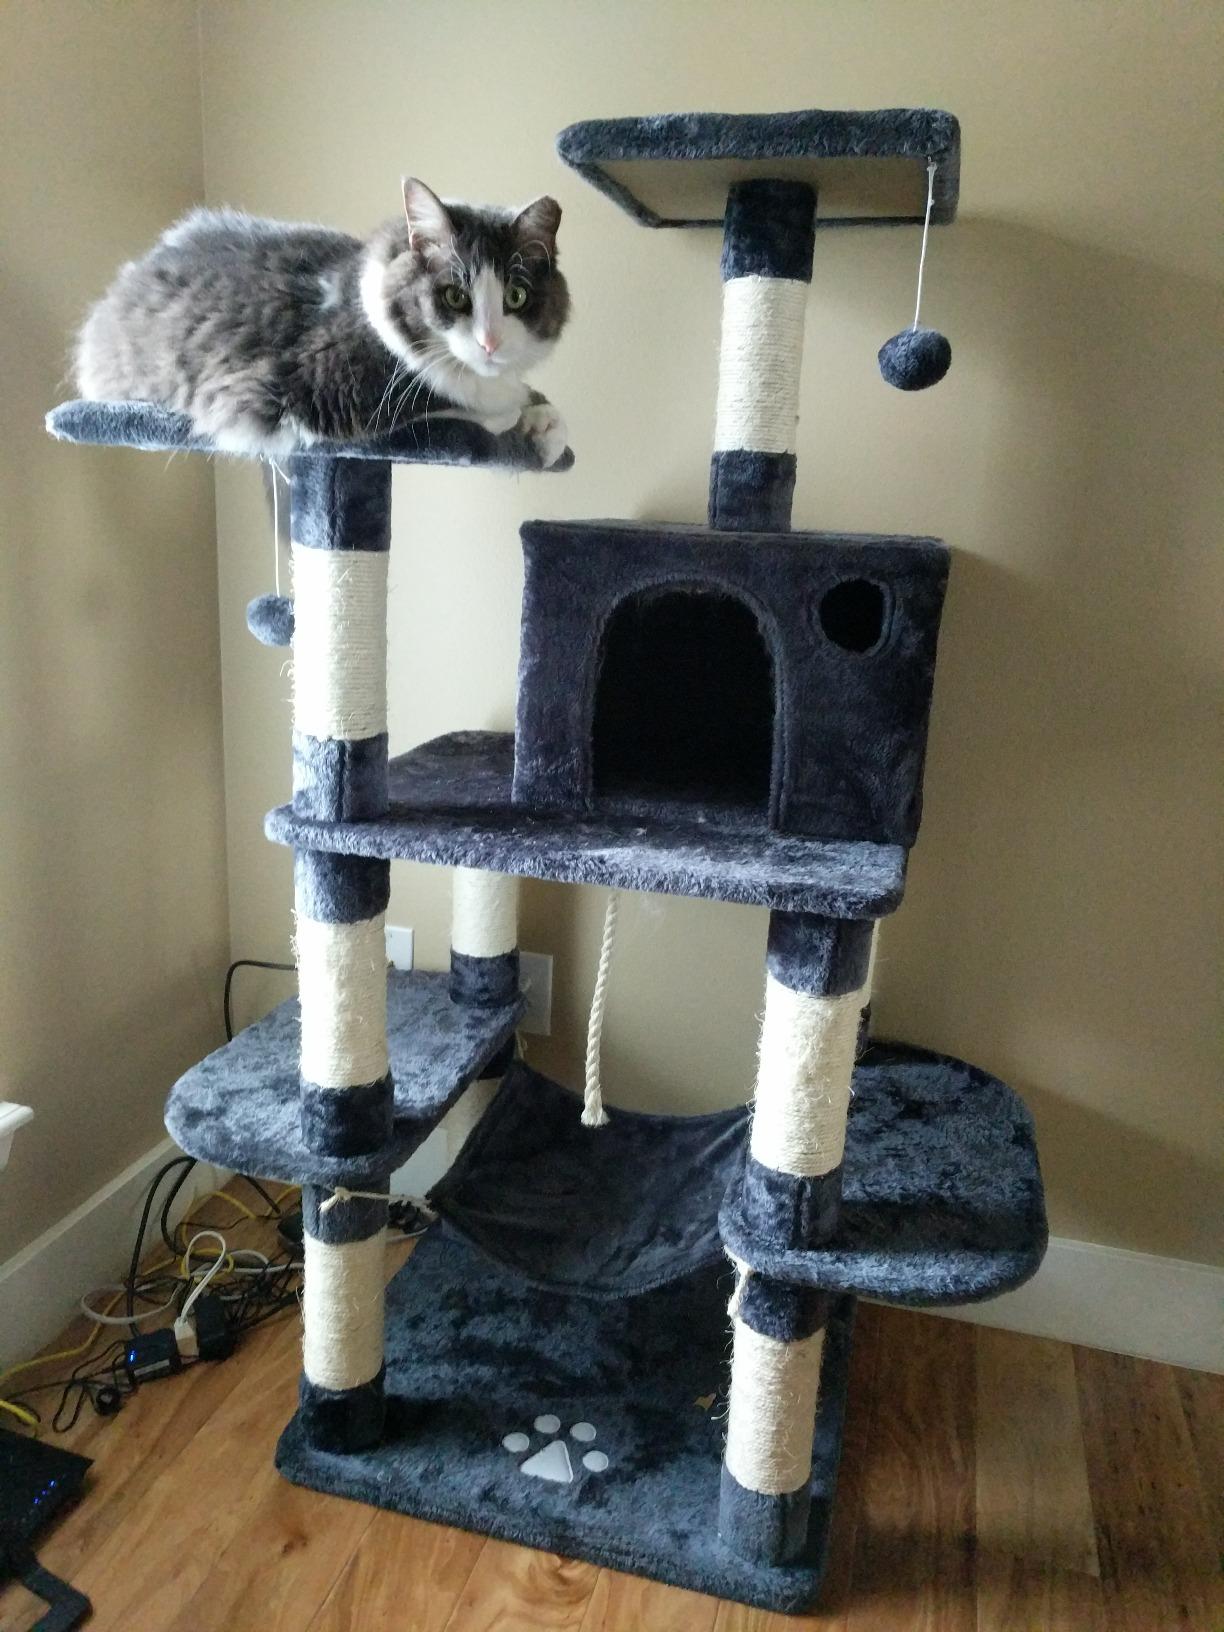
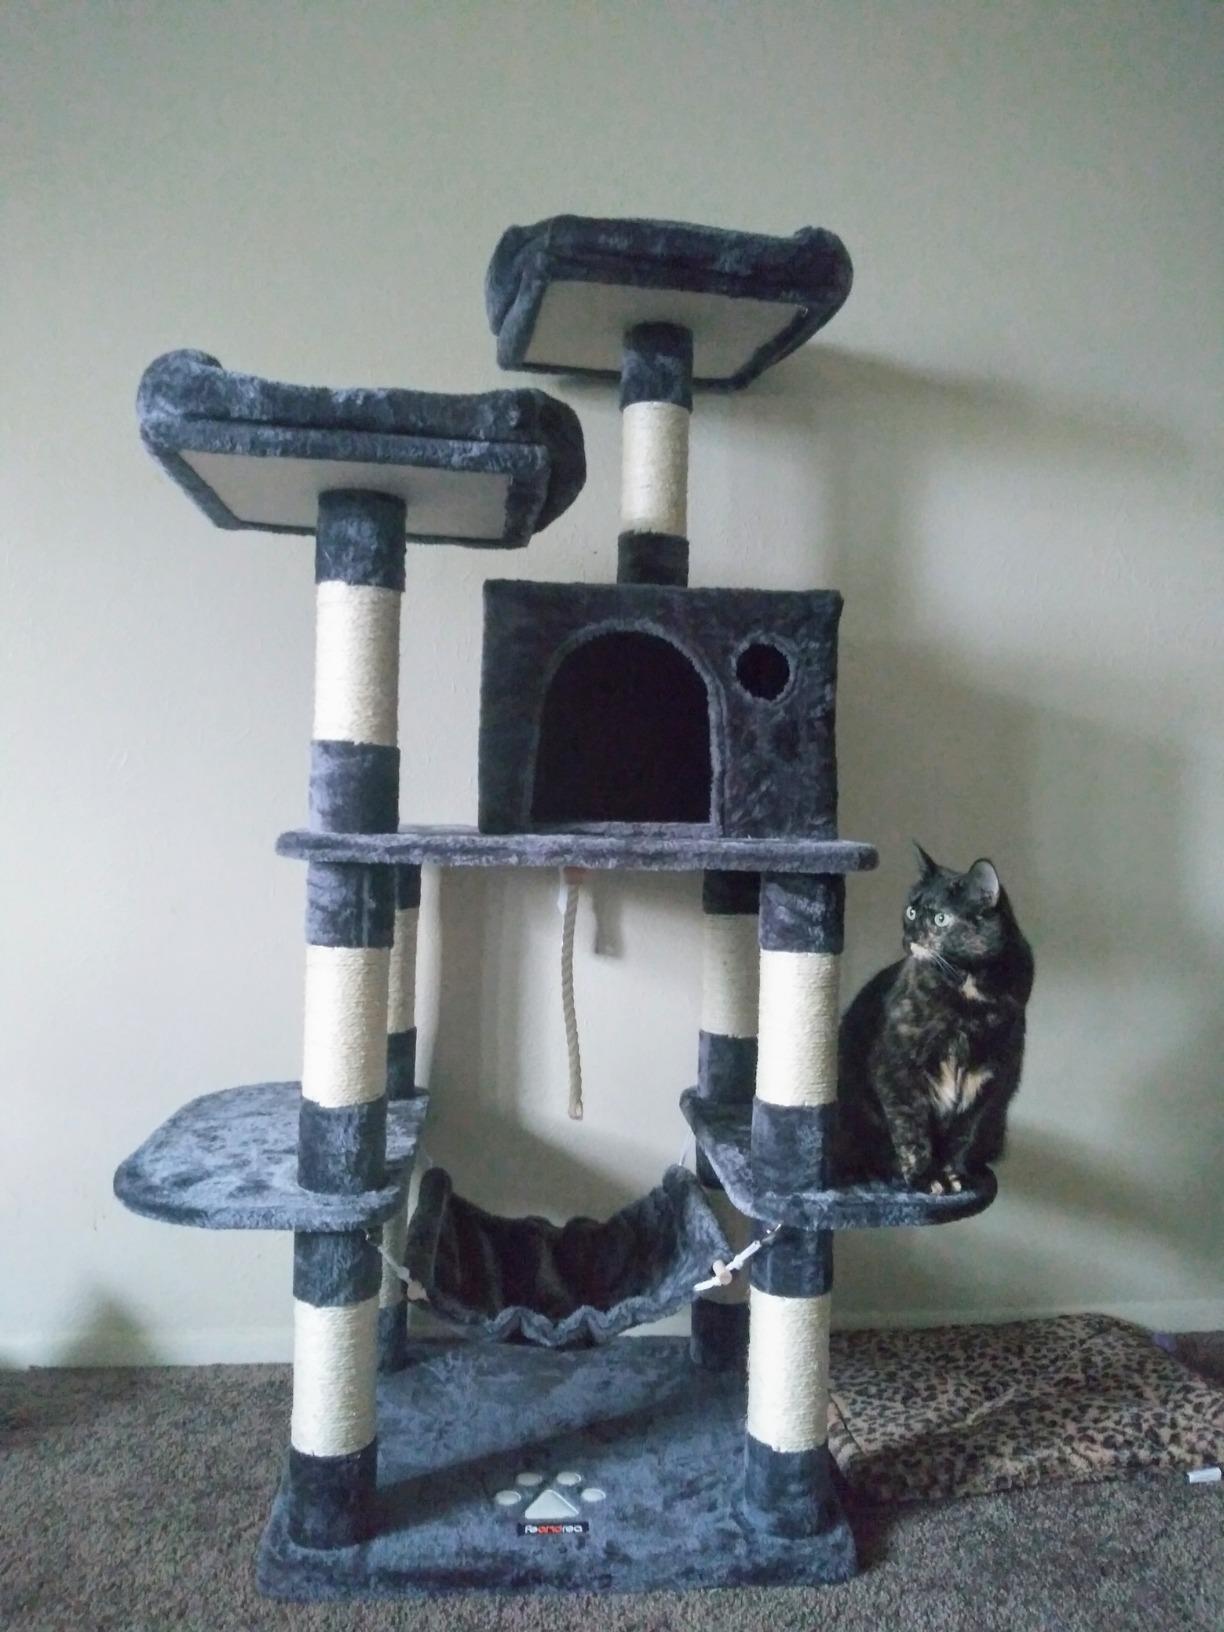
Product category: items_cat tree
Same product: yes